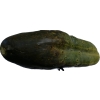
Label: cucumber